Luis Hernando de Larramendi

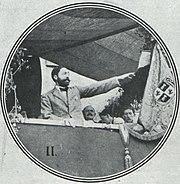
Larramendi speaking, 1912

In the 1910s Larramendi neared the socially-minded Carlists known as the "Zaragoza group" and composed of Pascual Comín, Salvador Minguijón, r and Inocencio Jiménez; they animated "La Paz Social" periodical and the likewise named booklet series that the first Larramendi's work formed part of. He co-operated with their Centro de Publicaciones Católicas, fascinated by French Catholic scholars grouped around Leon Garriguet. Though he eventually failed to translate Antonin Sertillanges, thanks to his work the Centro released the Spanish version of Albert Rougenant's "A propos de la crise de l'Apprentissage" (1911).